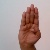
The image shows a hand gesture representing the letter 'B' in Indian Sign Language.